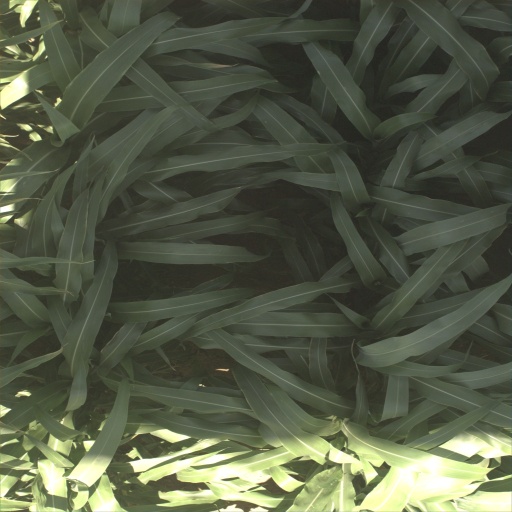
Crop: sorghum